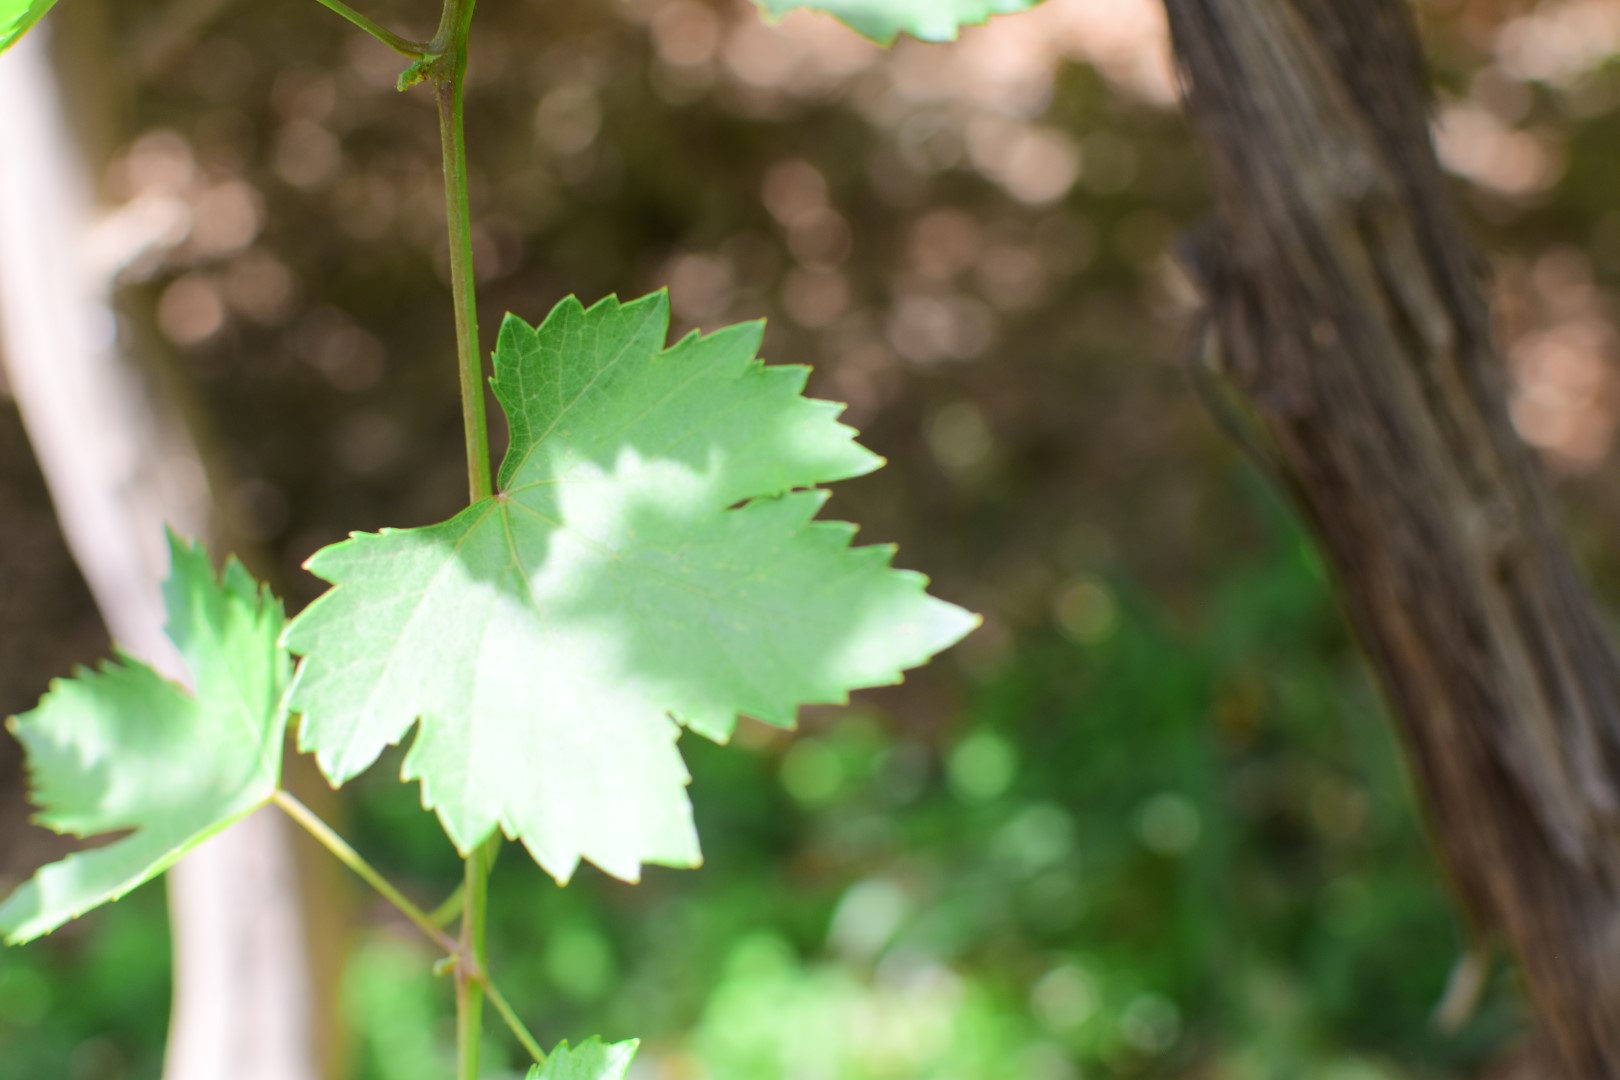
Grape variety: Kamali